Telewizja Toruń

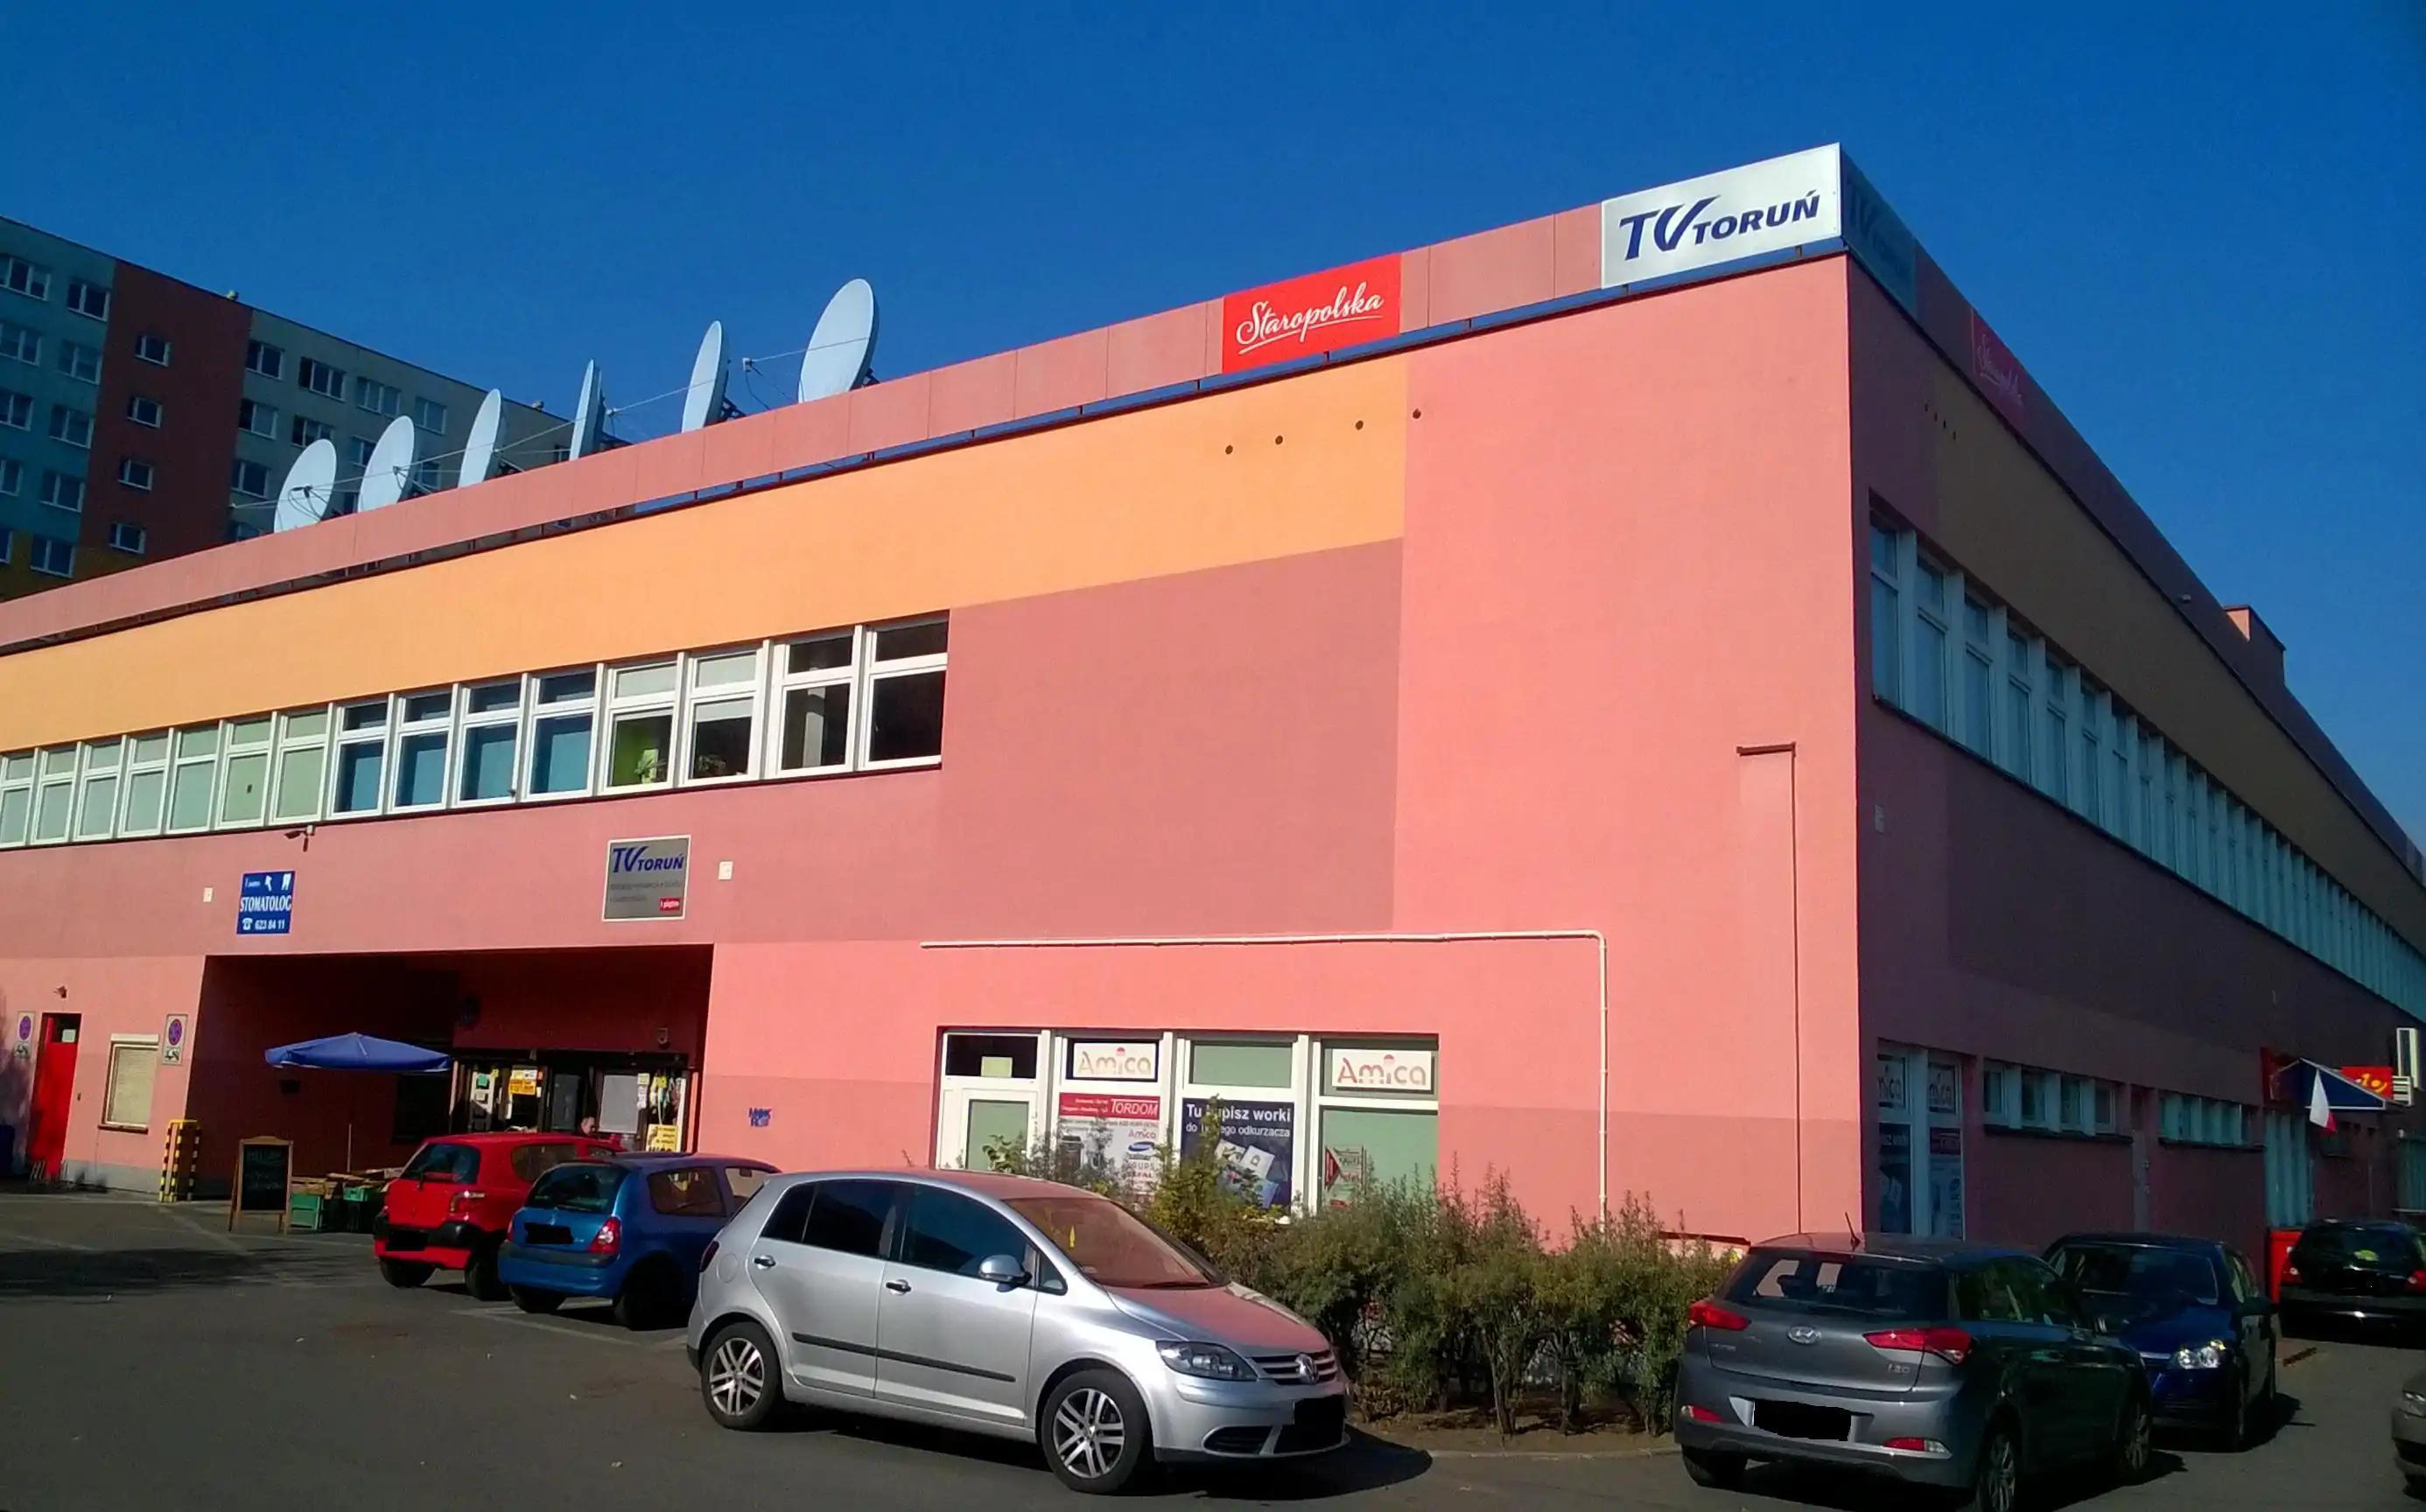
Telewizja Toruń headquarters in 2018

Telewizja Toruń (cable TV of Toruń) is a local Polish TV station that was founded in 1992. It has 120,000 viewers. The TV Toruń is also an internet and telephone provider for the city of Toruń.